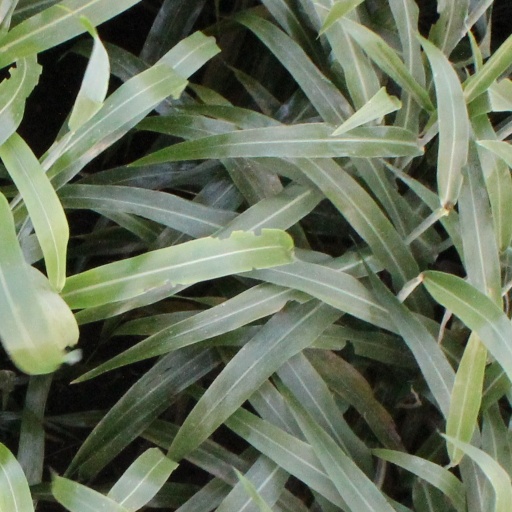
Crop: sorghum